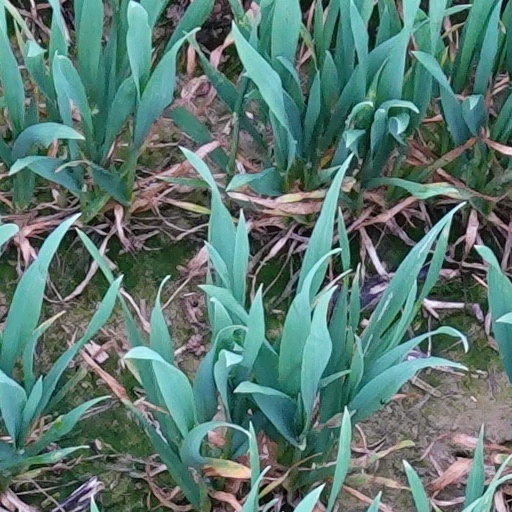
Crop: wheat